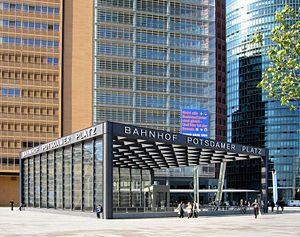
La gare de Berlin Potsdamer Platz est une gare ferroviaire souterraine de Berlin située dans le tunnel nord-sud. Elle se trouve dans le quartier de Mitte à proximité de la Potsdamer Platz. Du temps de la partition de la ville entre la RDA et la RFA, la gare se trouvait sous le mur de Berlin et les trains ne s'arrêtaient pas, faisant de la gare une station fantôme.